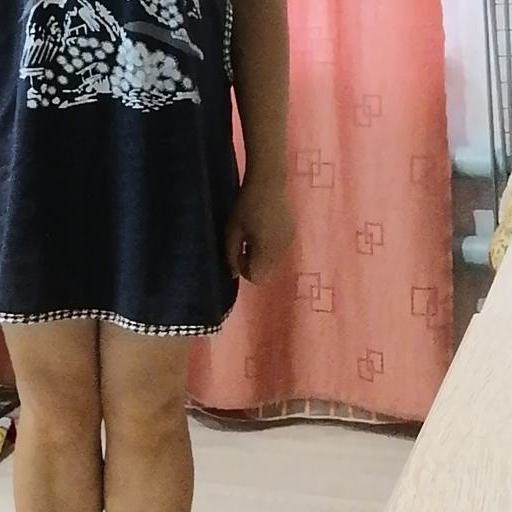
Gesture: no_gesture